Salute

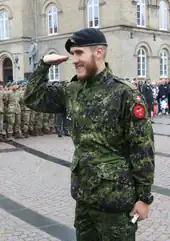
Danish Army Salute

In the Danish military, there are two types of military salutes. The first type is employed by the Royal Danish Navy and Guard Hussar Regiment Mounted Squadron, and is the same as the one used by the U.S. The second is employed by the Royal Danish Army and Royal Danish Air Force, and goes as follows: Raise the right arm forward, as to have upper arm 90 degrees from the body. Move the right hand to the temple, and have it parallel to the ground.